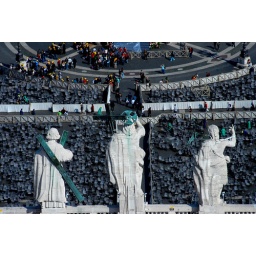
From the roof of St Peters, Palm Sunday 2007. Christ and Saints look out over the abandoned chairs below.